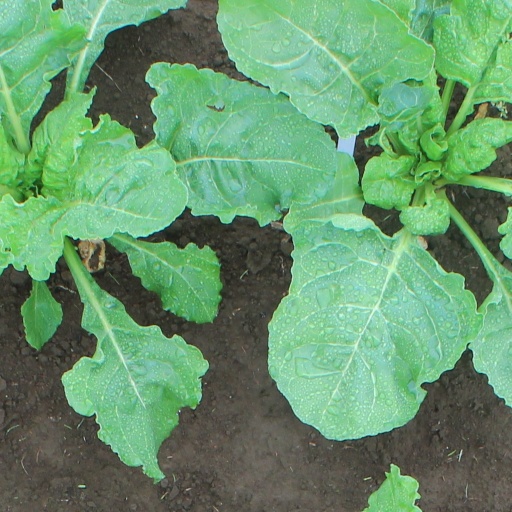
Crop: sugar beet